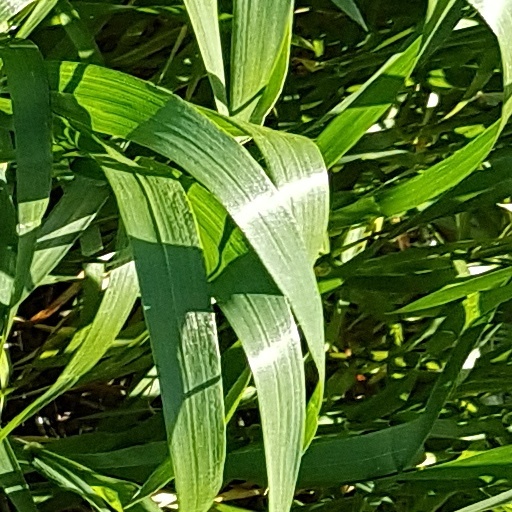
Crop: wheat